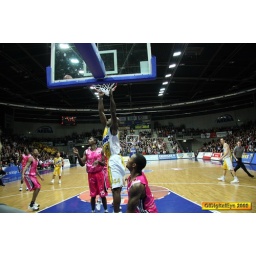
oldenburg ewe baskets vs bonn foto by OlDigitalEye 2009 01 31 7884_2